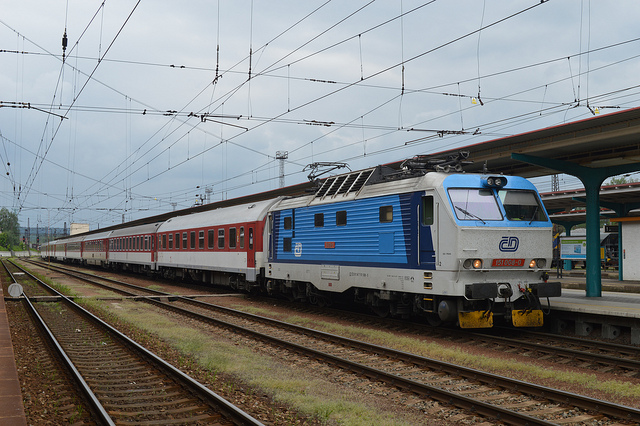
A train on a track pulling into a station with over cast skies.

The train is going down the railroad tracks.

Very large colorful train going down the tracks.

A train traveling down train tracks near a train station.

An electric commuter train coming in to the station